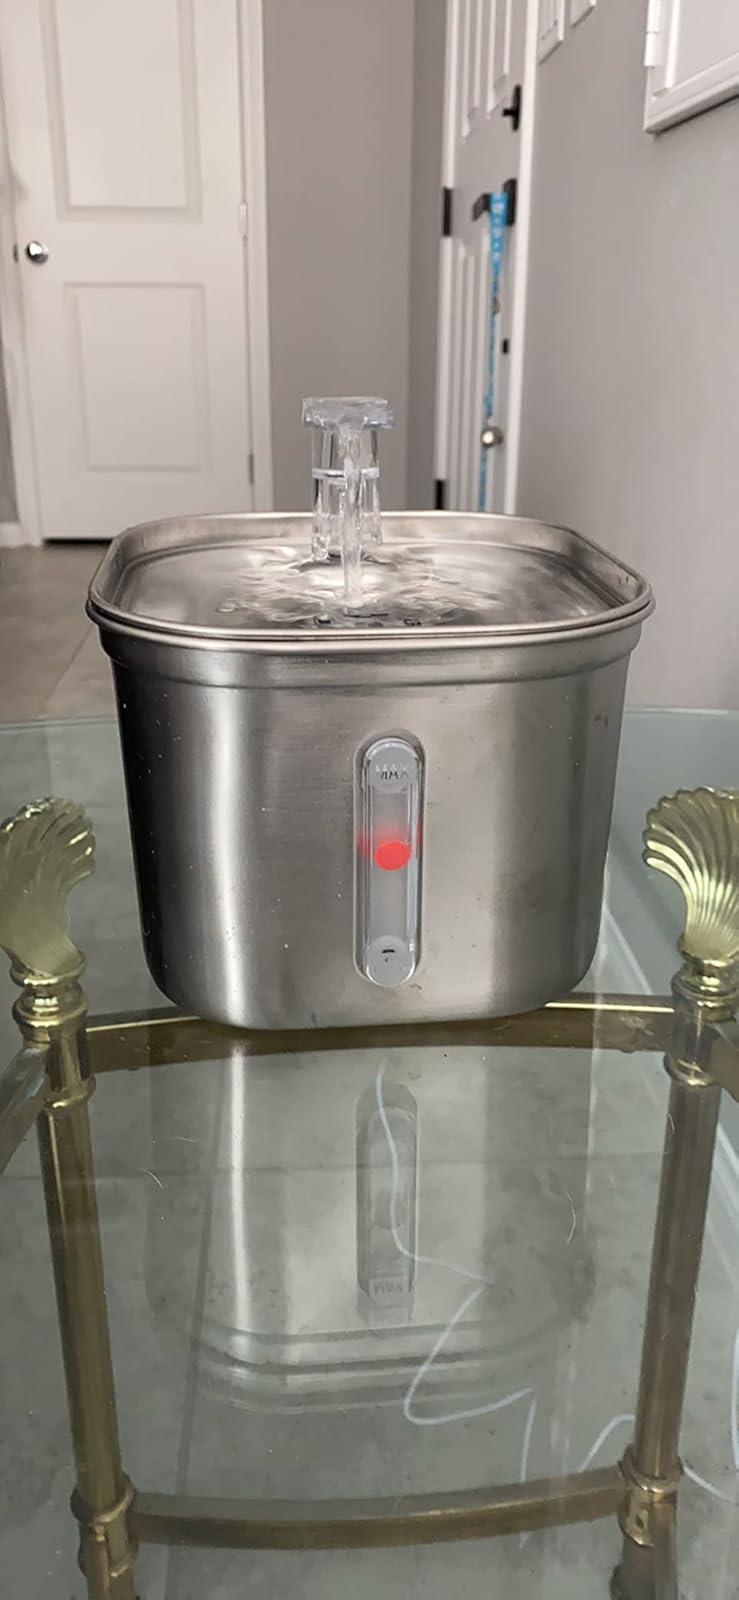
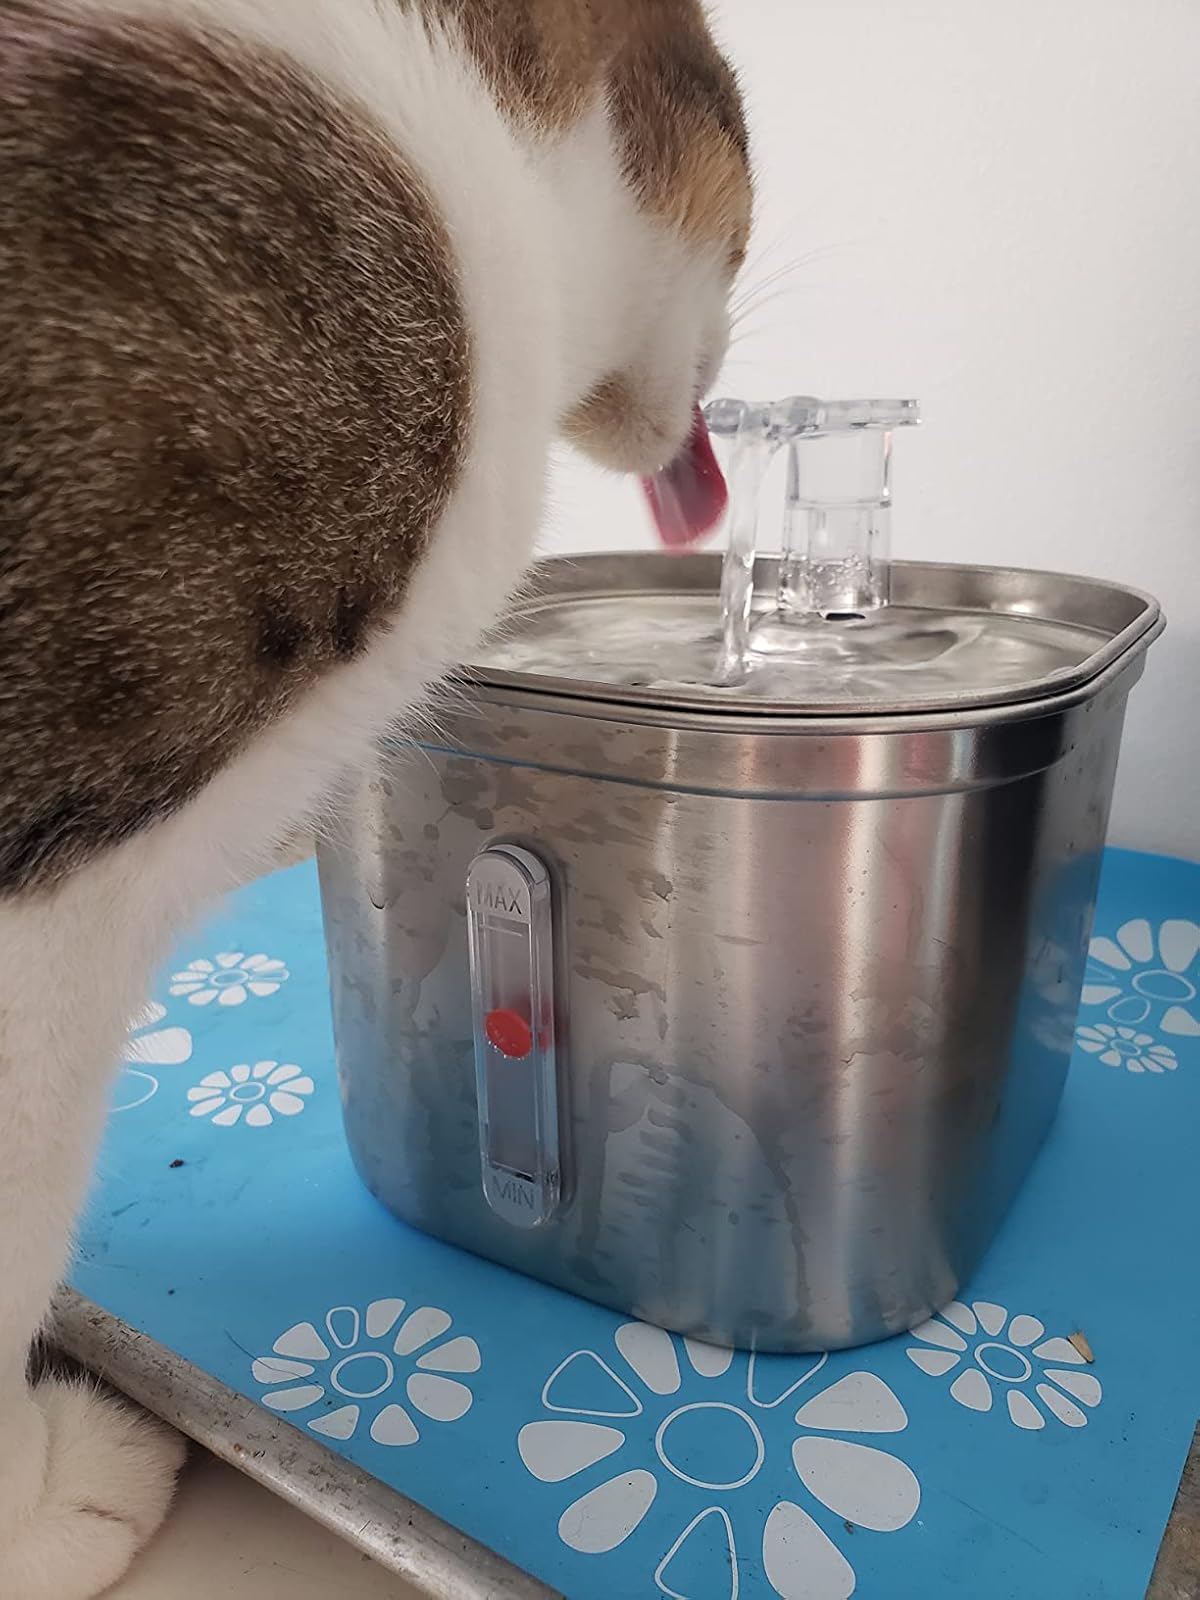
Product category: items_bowl
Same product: yes